List of international presidential trips made by Javier Milei

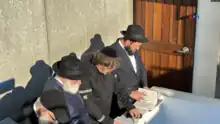
Milei (center) praying in the grave of Menachem Mendel Schneerson on 27 November 2023.

This is a list of international presidential trips made by Javier Milei, the president of Argentina, since December 2023. As of August 2024, Milei has made 19 international trips to eight countries during his presidency, five of which were to the United States.